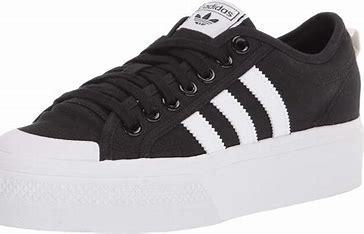
Brand: Adidas
Model: Nizza Platform